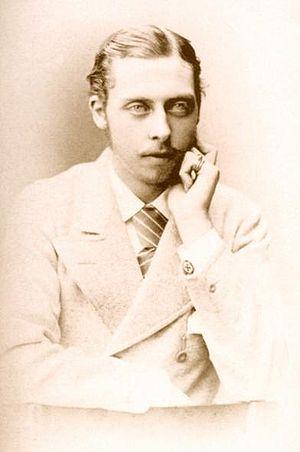
La descendance de la reine Victoria désigne l'ensemble des personnes ayant pour ancêtres Victoria du Royaume-Uni et son mari le prince consort Albert de Saxe-Cobourg-Gotha.